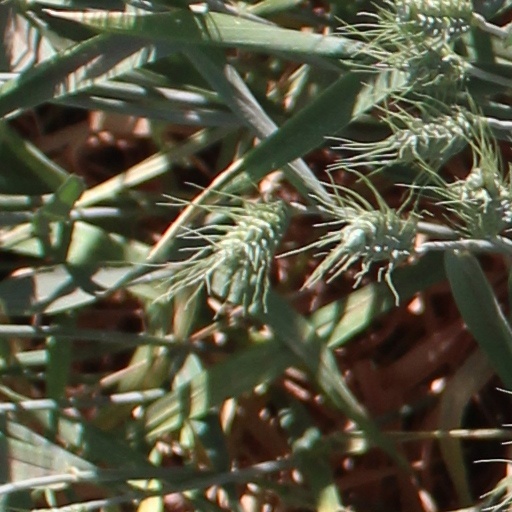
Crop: wheat